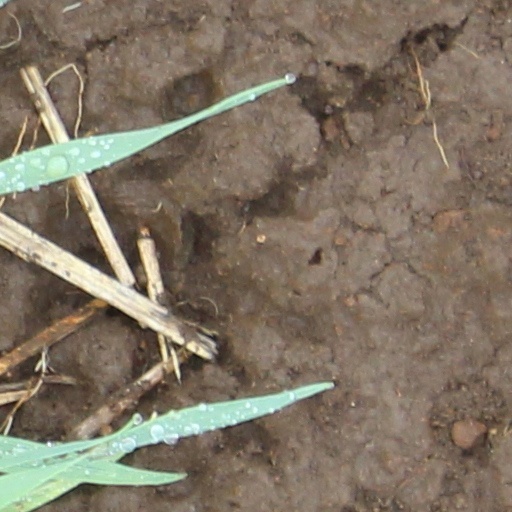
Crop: wheat